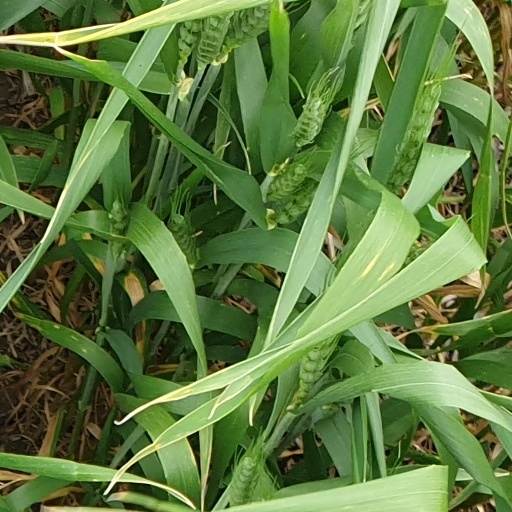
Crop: wheat